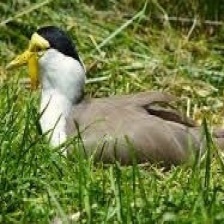
Species: MASKED LAPWING
Scientific name: VANELLUS MILES